Steel Reserve

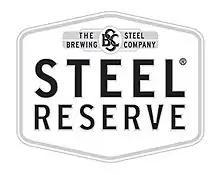

Steel Reserve, also known as 211, is an American lager brand owned and produced by Steel Brewing Company, which is owned by Miller, a subsidiary of Molson Coors. The drink comes in "Black" and "Silver" varieties, also known as "Triple Export Malt Liquor" and "High Gravity Lager", respectively. It has a high alcohol content (typically 8.1% ABV). It was introduced in 1994.